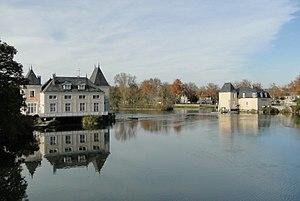
Vue sur le Loir à la Flèche (Sarthe)